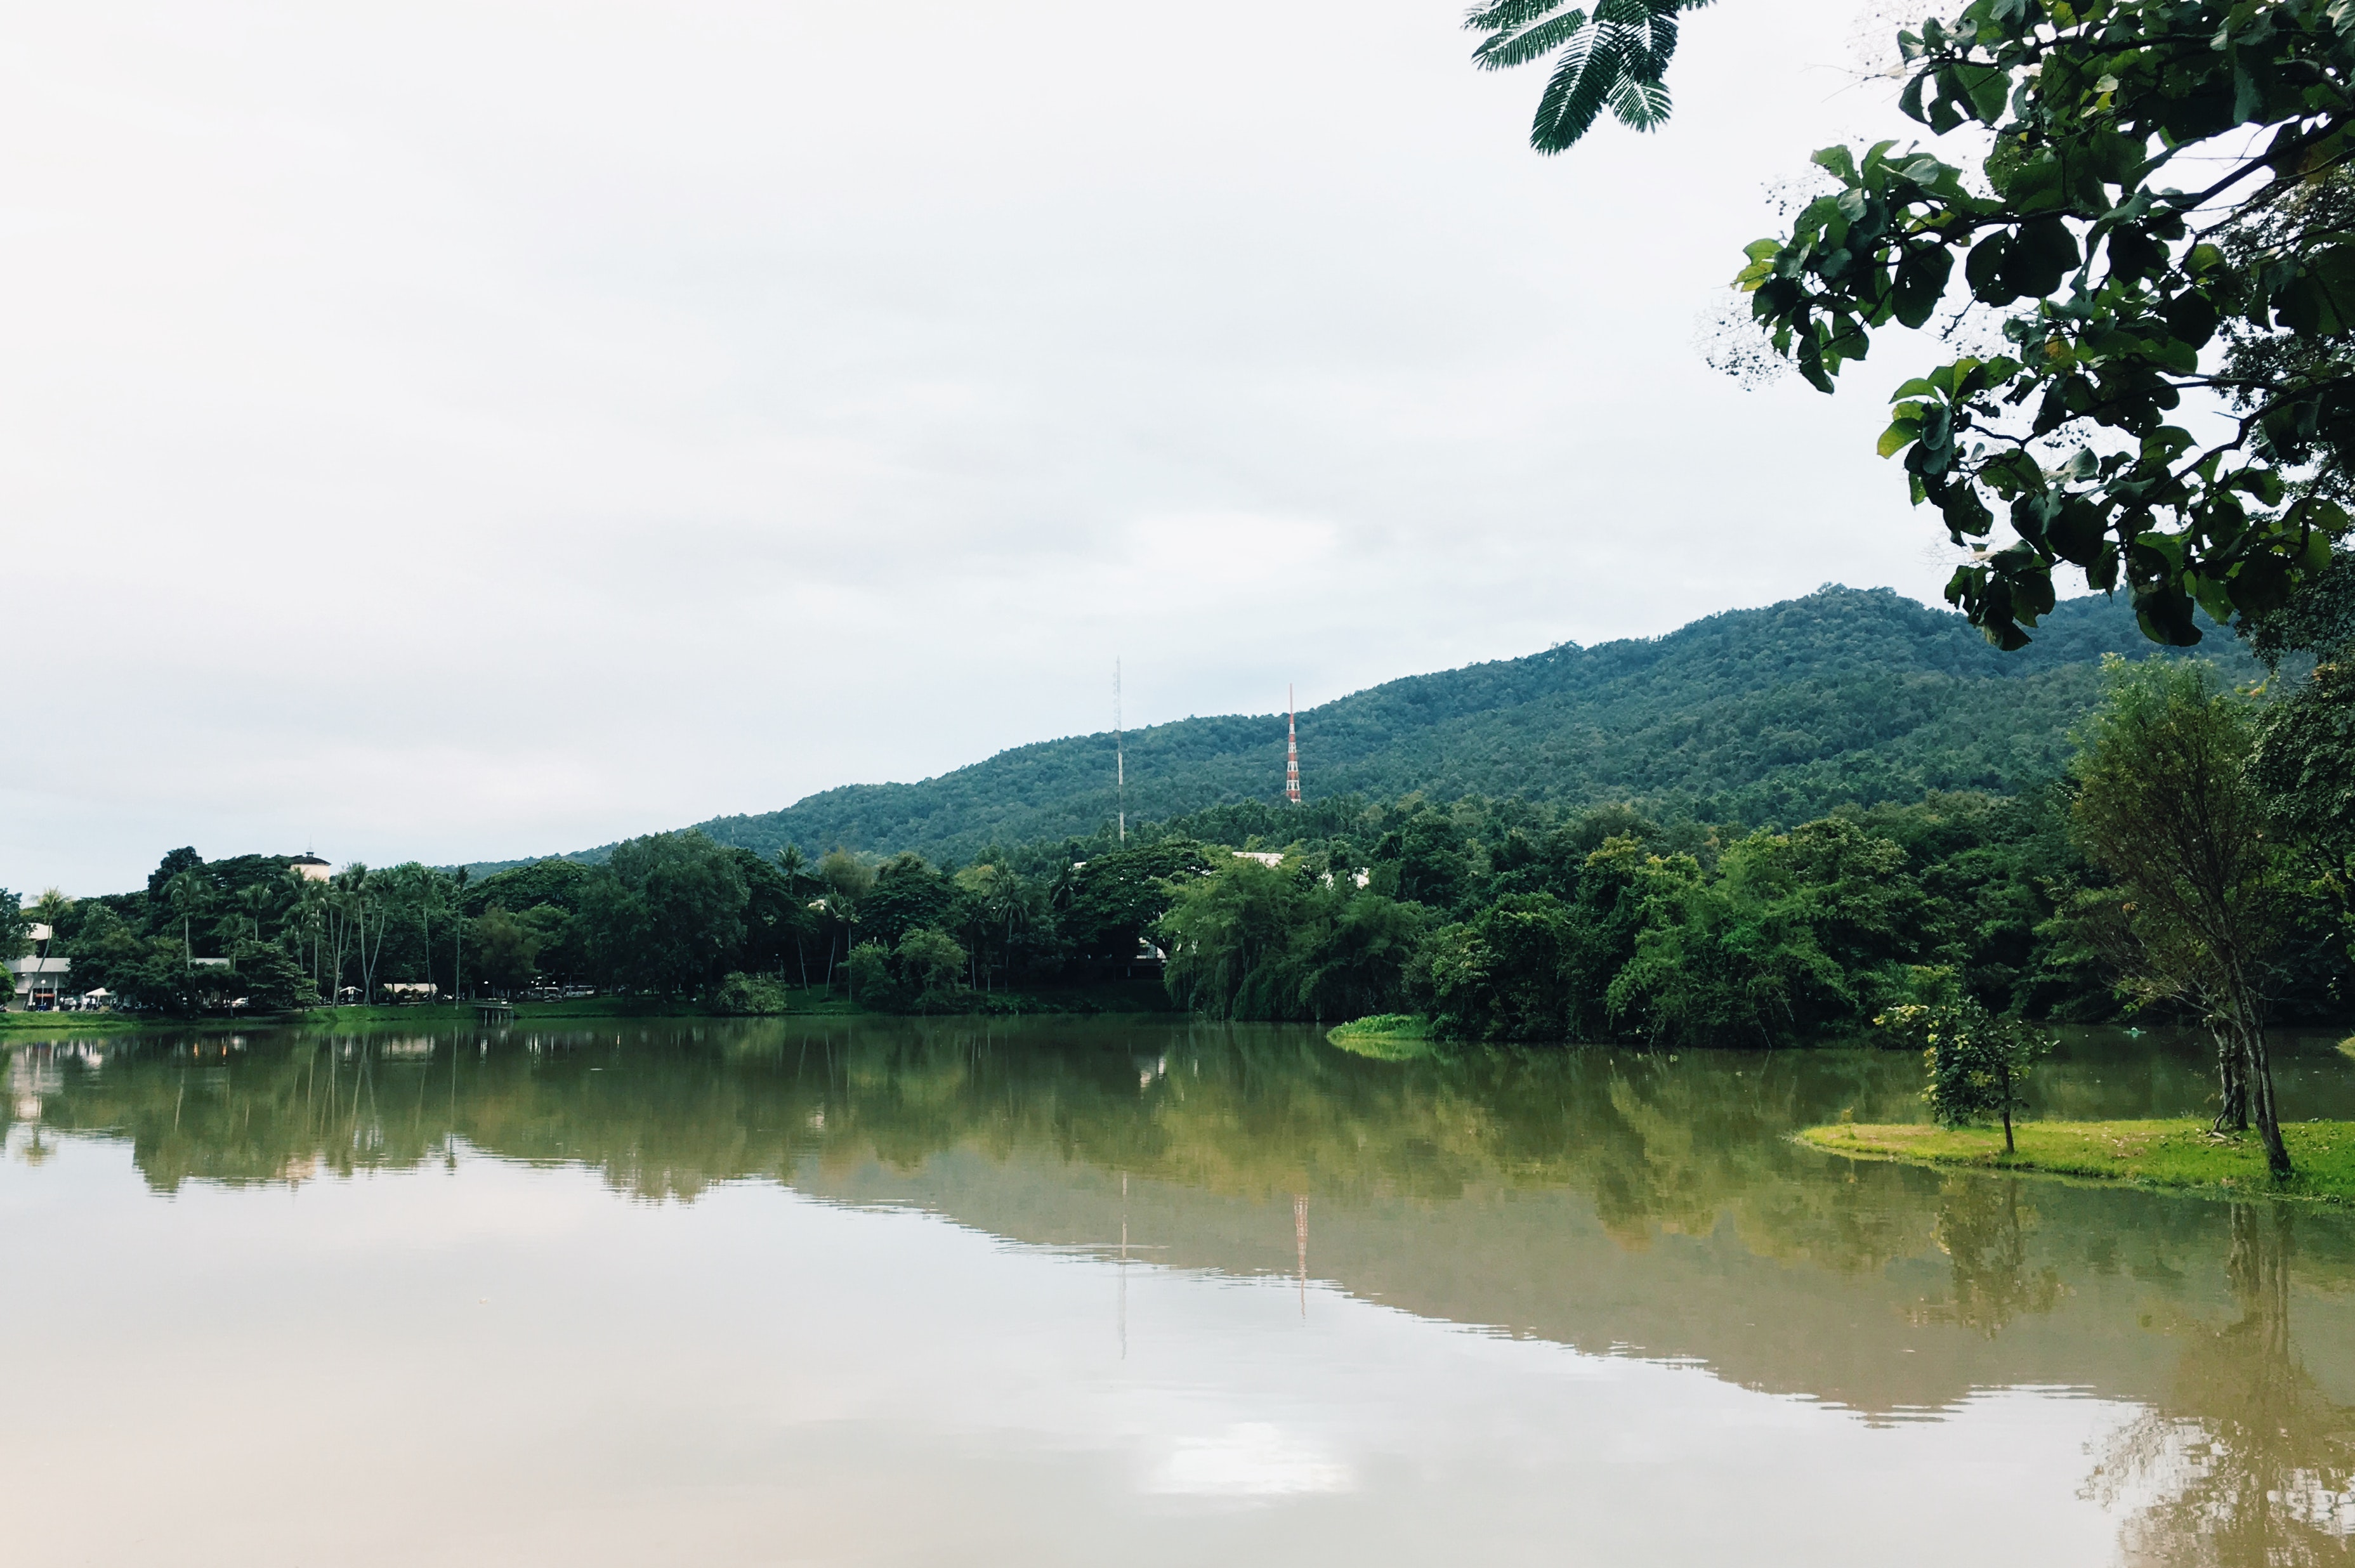
body of water, water resources, nature, water, reflection, natural landscape, river, sky, vegetation, lake, green, reservoir, natural environment, tree, bank, hill station, nature reserve, atmospheric phenomenon, waterway, watercourse, hill, cloud, highland, pond, loch, landscape, floodplain, rural area, forest, mountain, lake district, riparian forest, jungle, lacustrine plain, rainforest, national park, mount scenery, bayou, tourism